Peasant

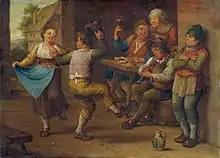
""Feiernde Bauern"" ("Celebrating Peasants"), artist unknown, 18th or 19th century

Peasants typically made up the majority of the agricultural labour force in a pre-industrial society. The majority of the people—according to one estimate 85% of the population—in the Middle Ages were peasants.